List of birds of Wales

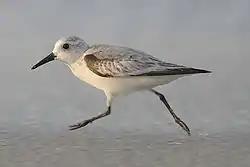
Sanderling, a winter visitor and passage migrant, mainly on sandy shores

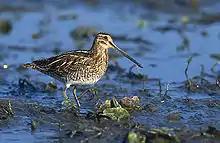
Snipe, declining like many breeding waders

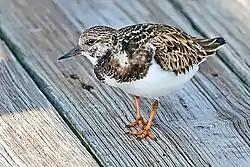
Turnstone, a non-breeding species but some are present on rocky coasts all year round.

A large, diverse family of wading birds. Different lengths of legs and bills enable multiple species to feed in the same habitat, particularly on the coast, without direct competition for food.